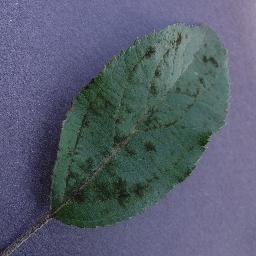
Label: Apple___Apple_scab